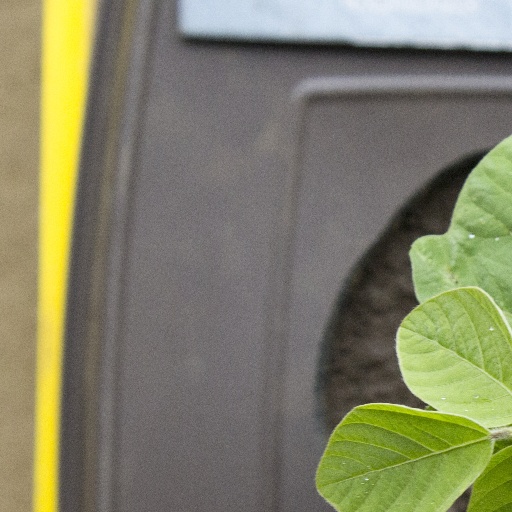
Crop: soybean